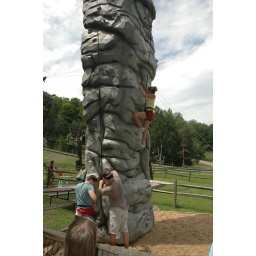
Brian and Jordana climbing the rock wall at Jiminy Peak in the Berkshires